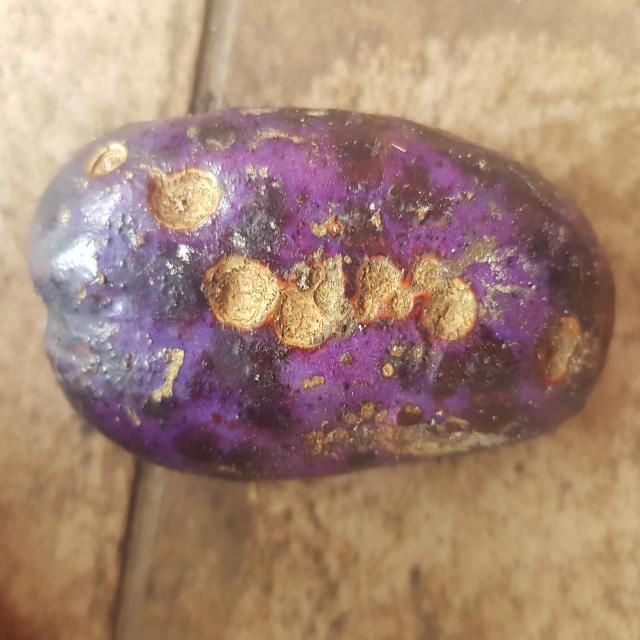
Plum grade: cracked